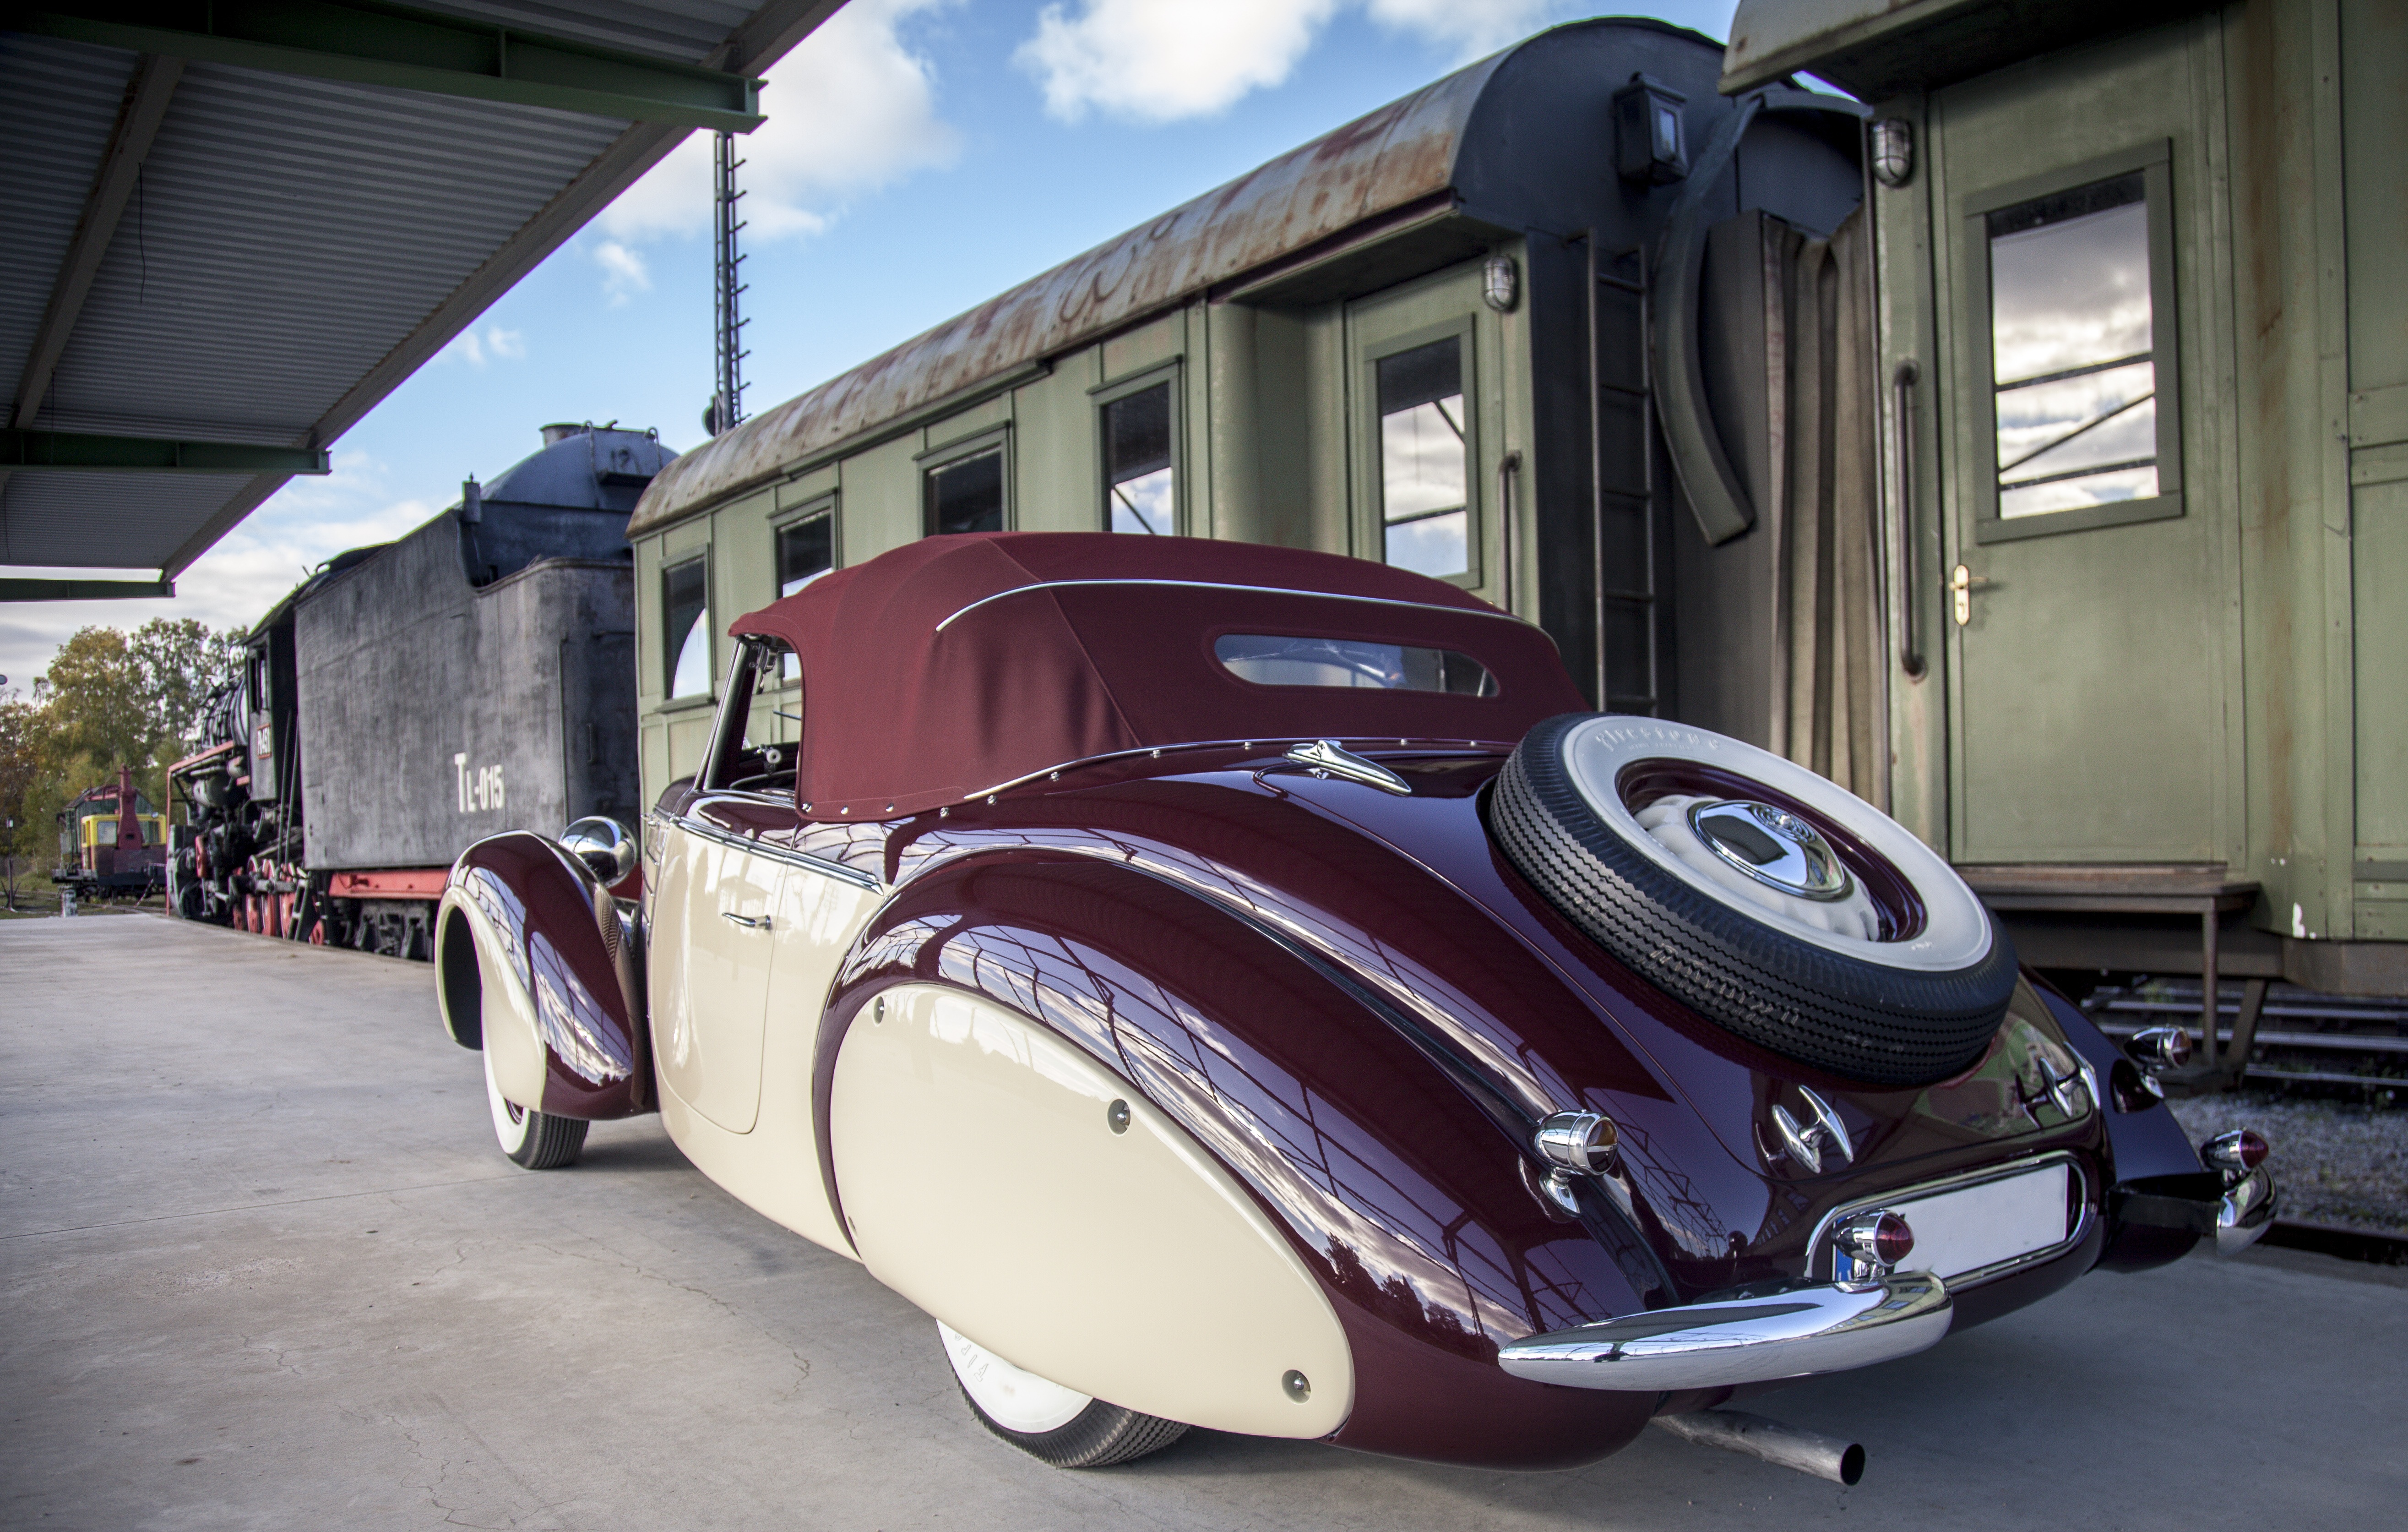
sport, car, vehicle, auto, historic, old car, motor vehicle, vintage car, classic, the elegance, antique car, hot rod, the vehicle, exclusive, land vehicle, steyr, automobile make, automotive design, luxury vehicle